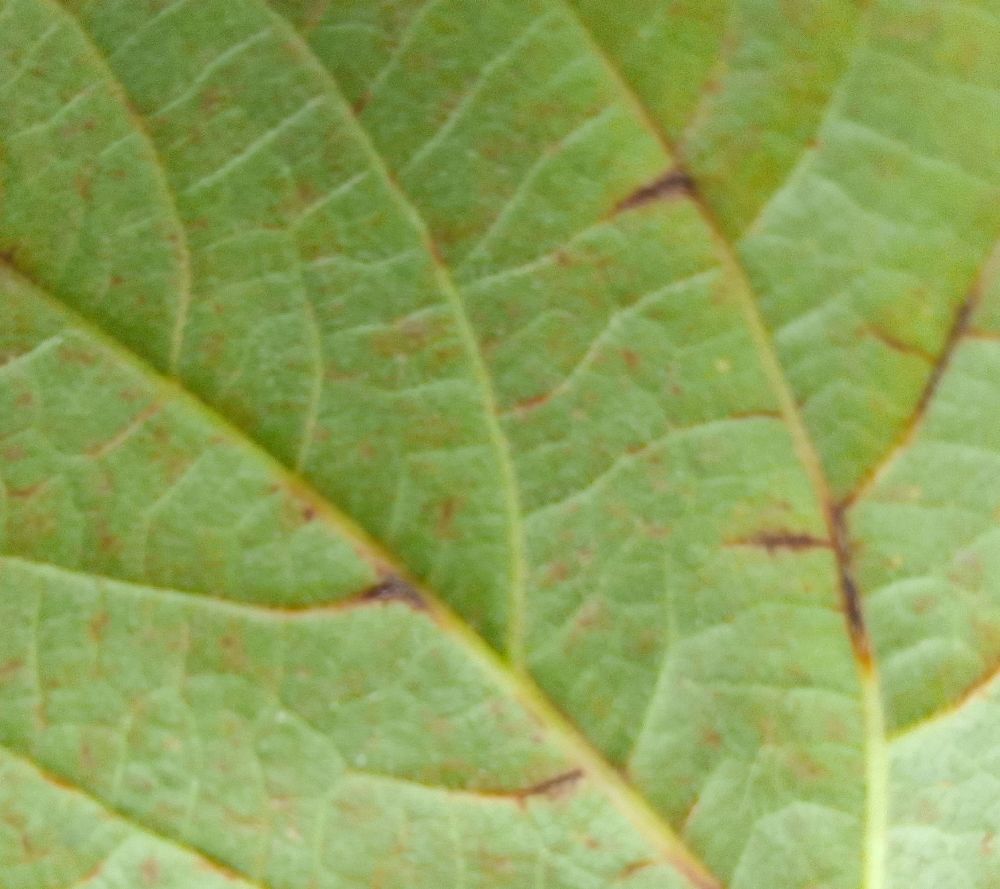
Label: anthracnose